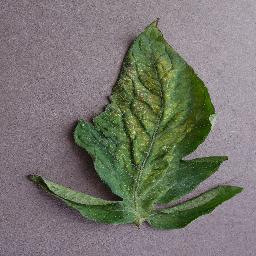
Label: Tomato___Spider_mites Two-spotted_spider_mite